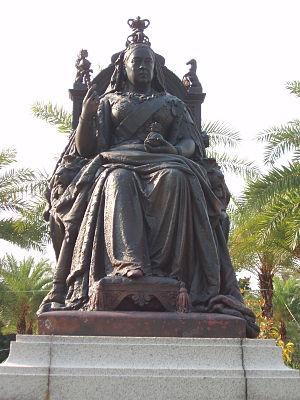
fr: La statue de la reine Victoria Ire du Royaume-Uni dans la Parc de Victoria, Hong Kong Bân-lâm-gú: Kīn khuànn Hiong-káng Victoria Kong-hn̂g ê Victoria lú-ông tiau-siōng. 近看香港維多利亞公園的維多利亞女王(Queen Victoria)雕像。